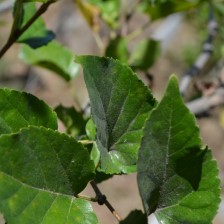
Variety: Kamphaengsaeng42